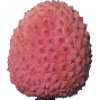
Label: Lychee 1